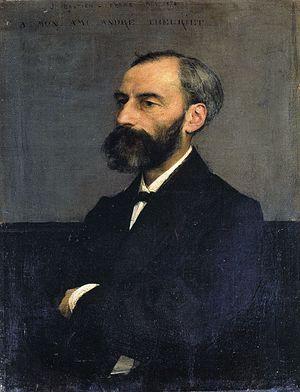
Cet article présente la liste des membres de l'Académie française, rangée par ordre chronologique de leur élection à chaque fauteuil. Cette liste est précédée d'une liste réduite portant uniquement sur les membres actuels et présentée successivement selon quatre modes de rangement : par ordre alphabétique, par numéro de fauteuil, par date d'élection et par date de naissance.
Claude-Adhémar André Theuriet, né à Marly-le-Roi le 8 octobre 1833, et mort à Bourg-la-Reine le 23 avril 1907, est un poète, romancier et auteur dramatique français.